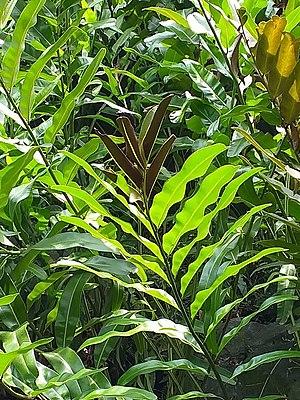
Sporophylles d'Acrostichum aureum. Jardin botanique de Taichung, Taiwan.